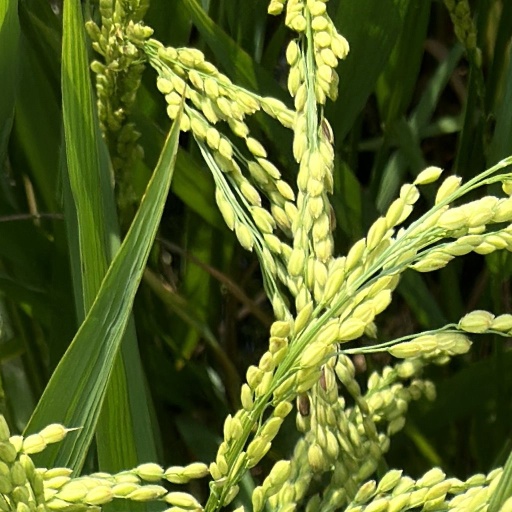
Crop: rice